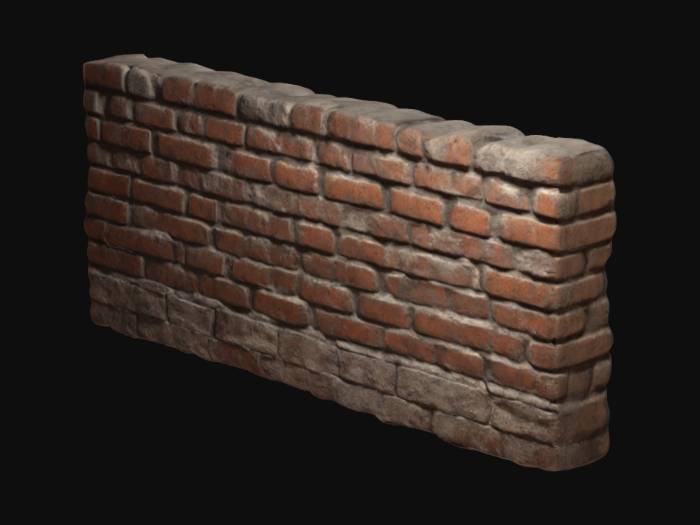
미적 점수 (1~10점): 8